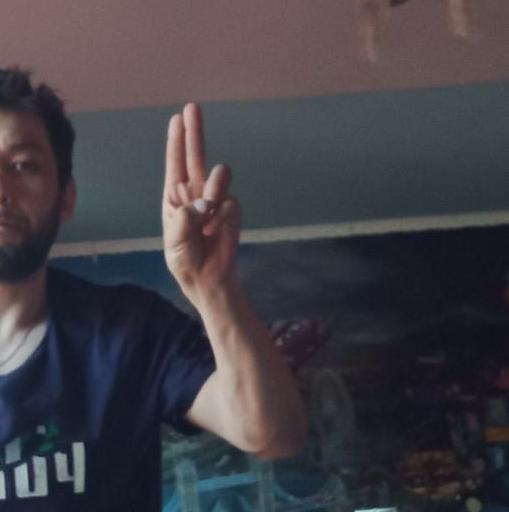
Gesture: two_up